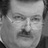
Emotion: sad